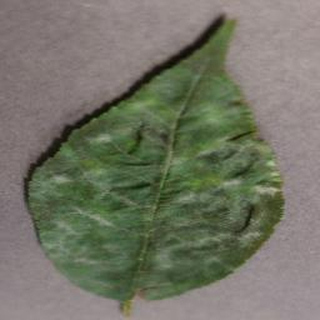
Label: cherry_powdery_mildew